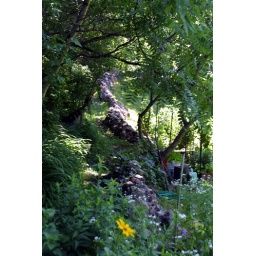
my grandpa is building hadrian's wall behind his condo in Minnesota. He is 89. Pretty spry.